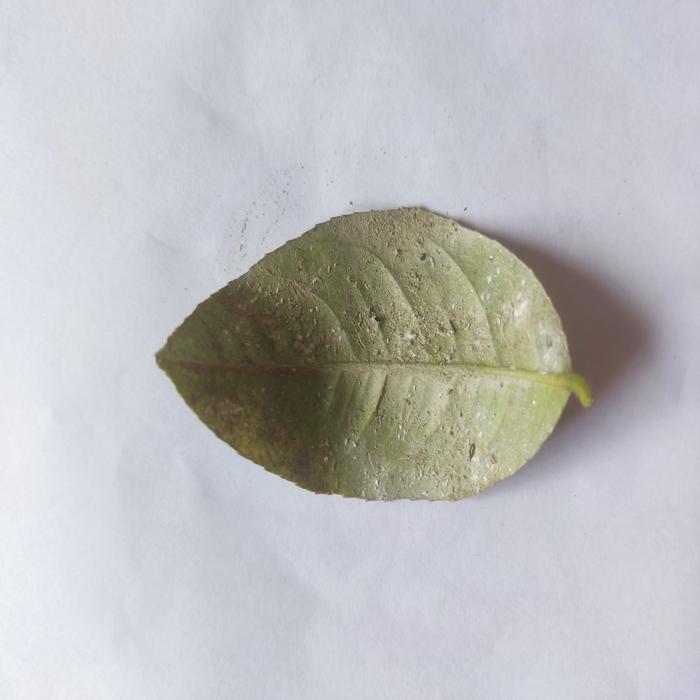
Crop: Lemon
Leaf condition: Sooty_Mold